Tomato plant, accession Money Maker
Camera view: vertical (180 deg); turntable rotation: 240 degrees
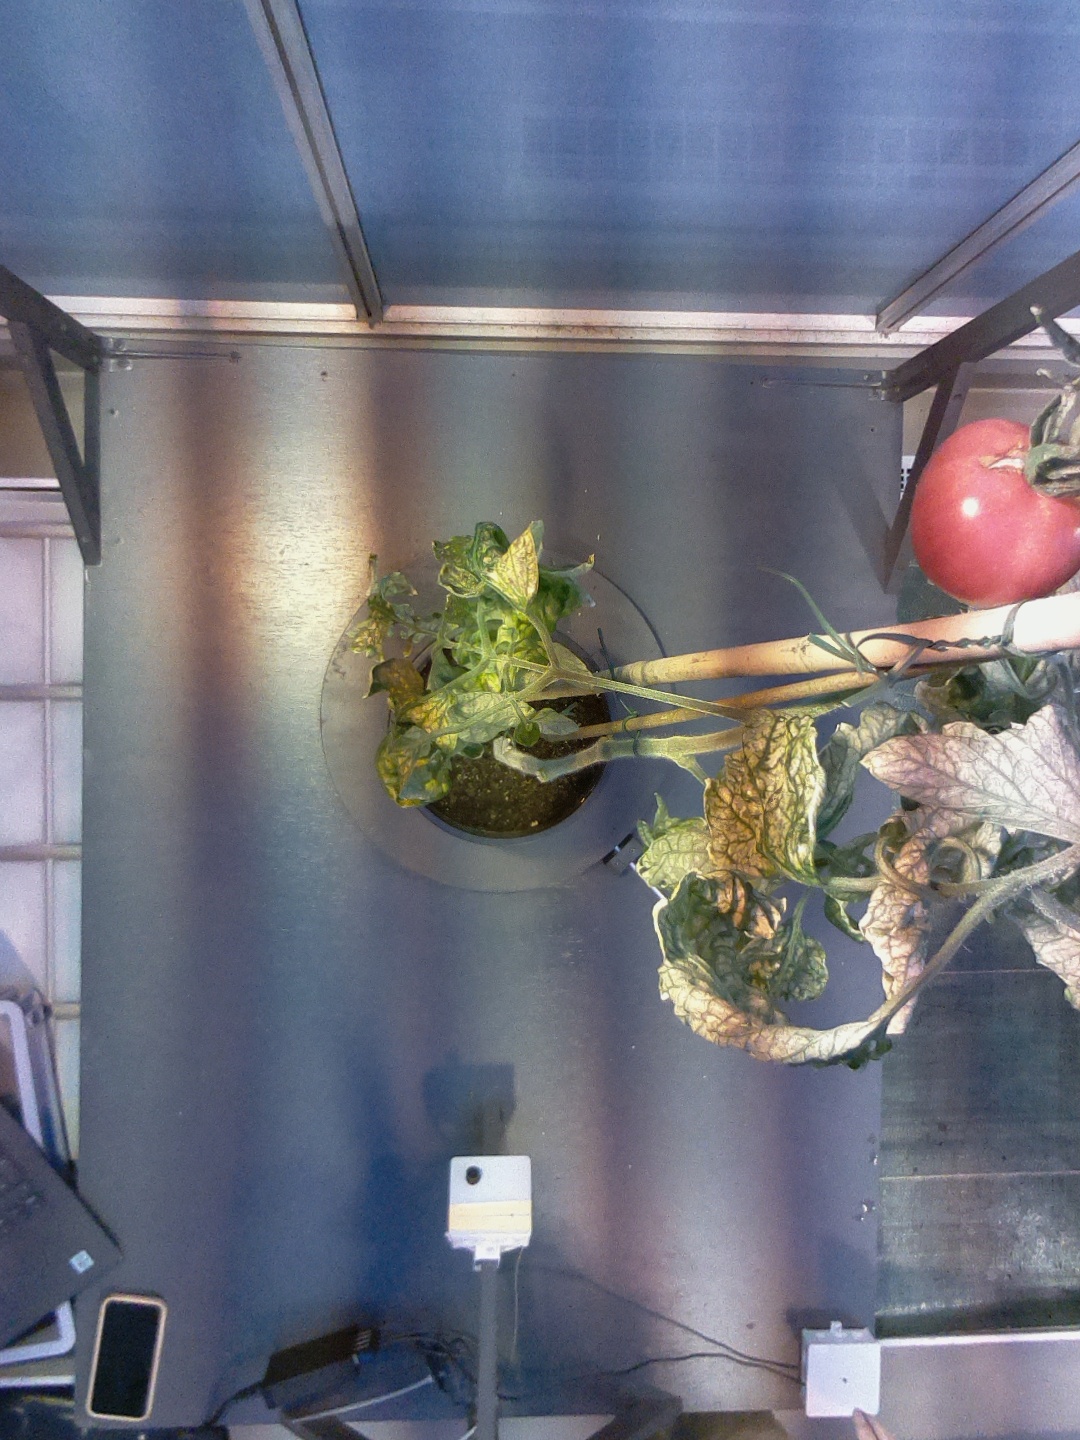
BBCH growth stage 82: 20%-30% of fruits show typical fully ripe color